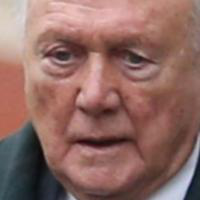
Age group: age 66-80